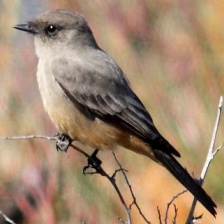
Species: SAYS PHOEBE
Scientific name: SAYORNIS SAYA